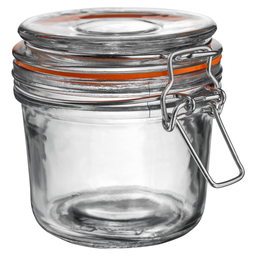
Label: glass